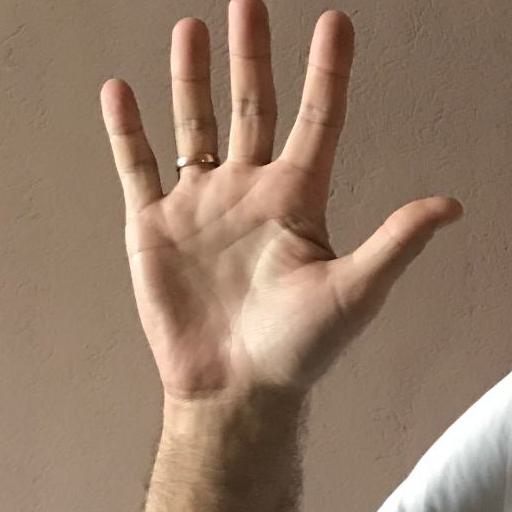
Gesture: palm